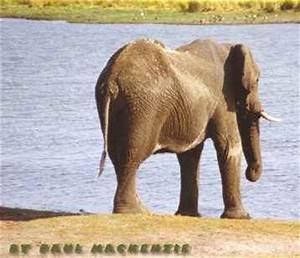
elephant